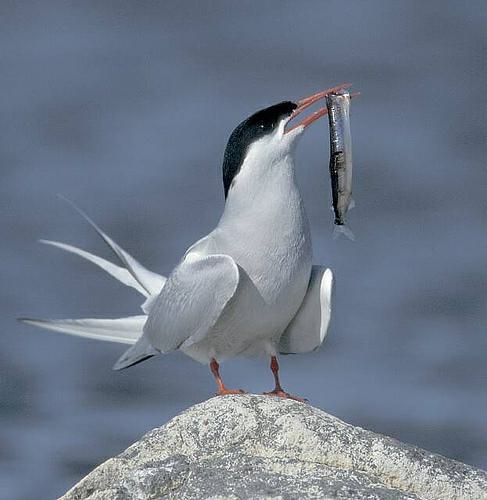
A photo of a artic tern